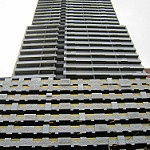
Scene: Outdoor